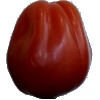
Label: tomato_heart